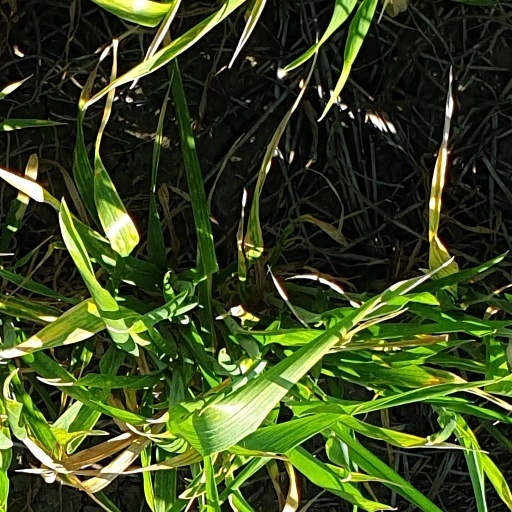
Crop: wheat